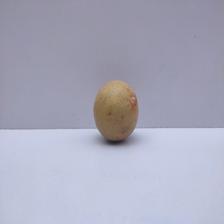
Size: Medium